Alexander Dubček

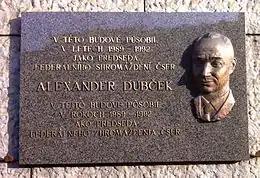
Plaque commemorating Dubček's service as chairman of the Czechoslovak Parliament 1989–1992, on the wall of the National Museum in Prague

In 1989, before the anniversary of the Warsaw Pact invasion, the Slovak members of the Movement for Civil Freedoms decided to commemorate the event by laying flowers as the locations of those in Slovakia who had been killed. Five of the organizers signed the letter announcing it. They were promptly arrested and came to be known as the 'Bratislava Five'.